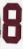
Number: 8